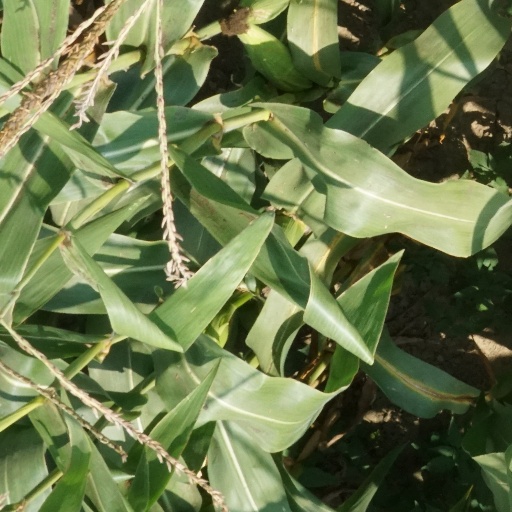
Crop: maize; corn